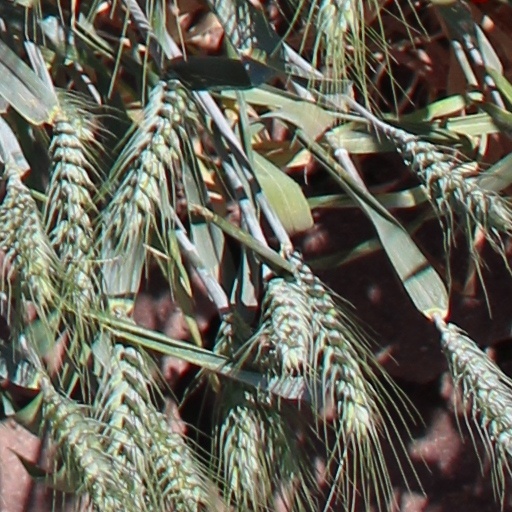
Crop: wheat